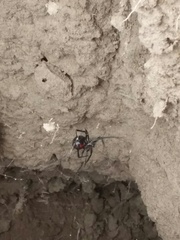
Species: Lactrodectus_hesperus